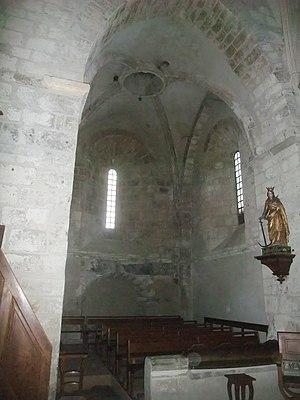
Quintenas église abside
L'église Saint-Pierre-aux-Liens est une église située en France sur la commune de Quintenas au sud d'Annonay, dans le département de l'Ardèche en région Auvergne-Rhône-Alpes.